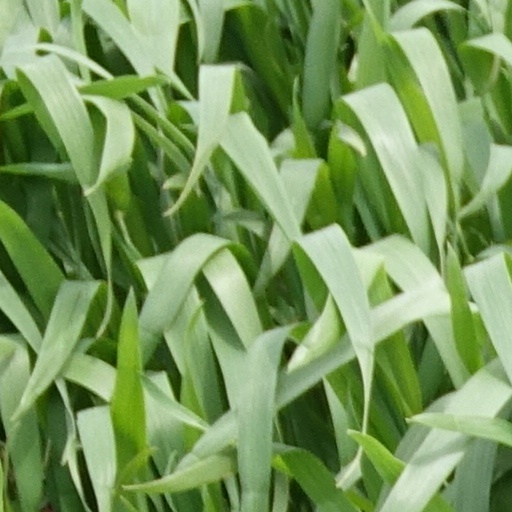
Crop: wheat